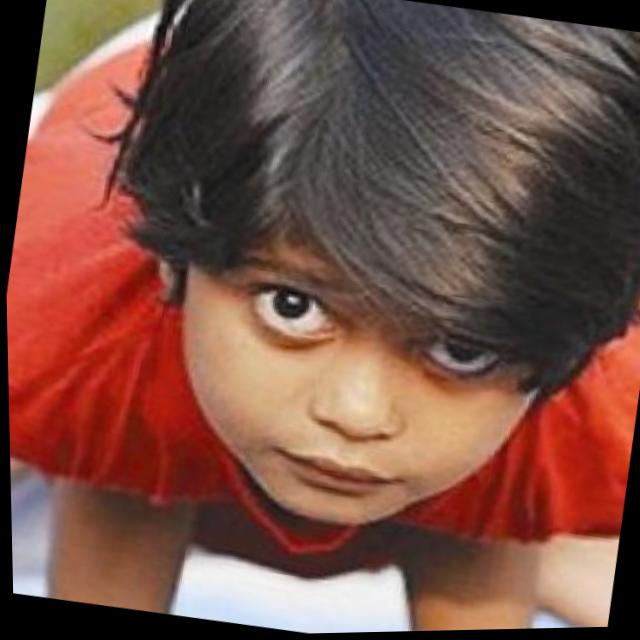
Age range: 0-12